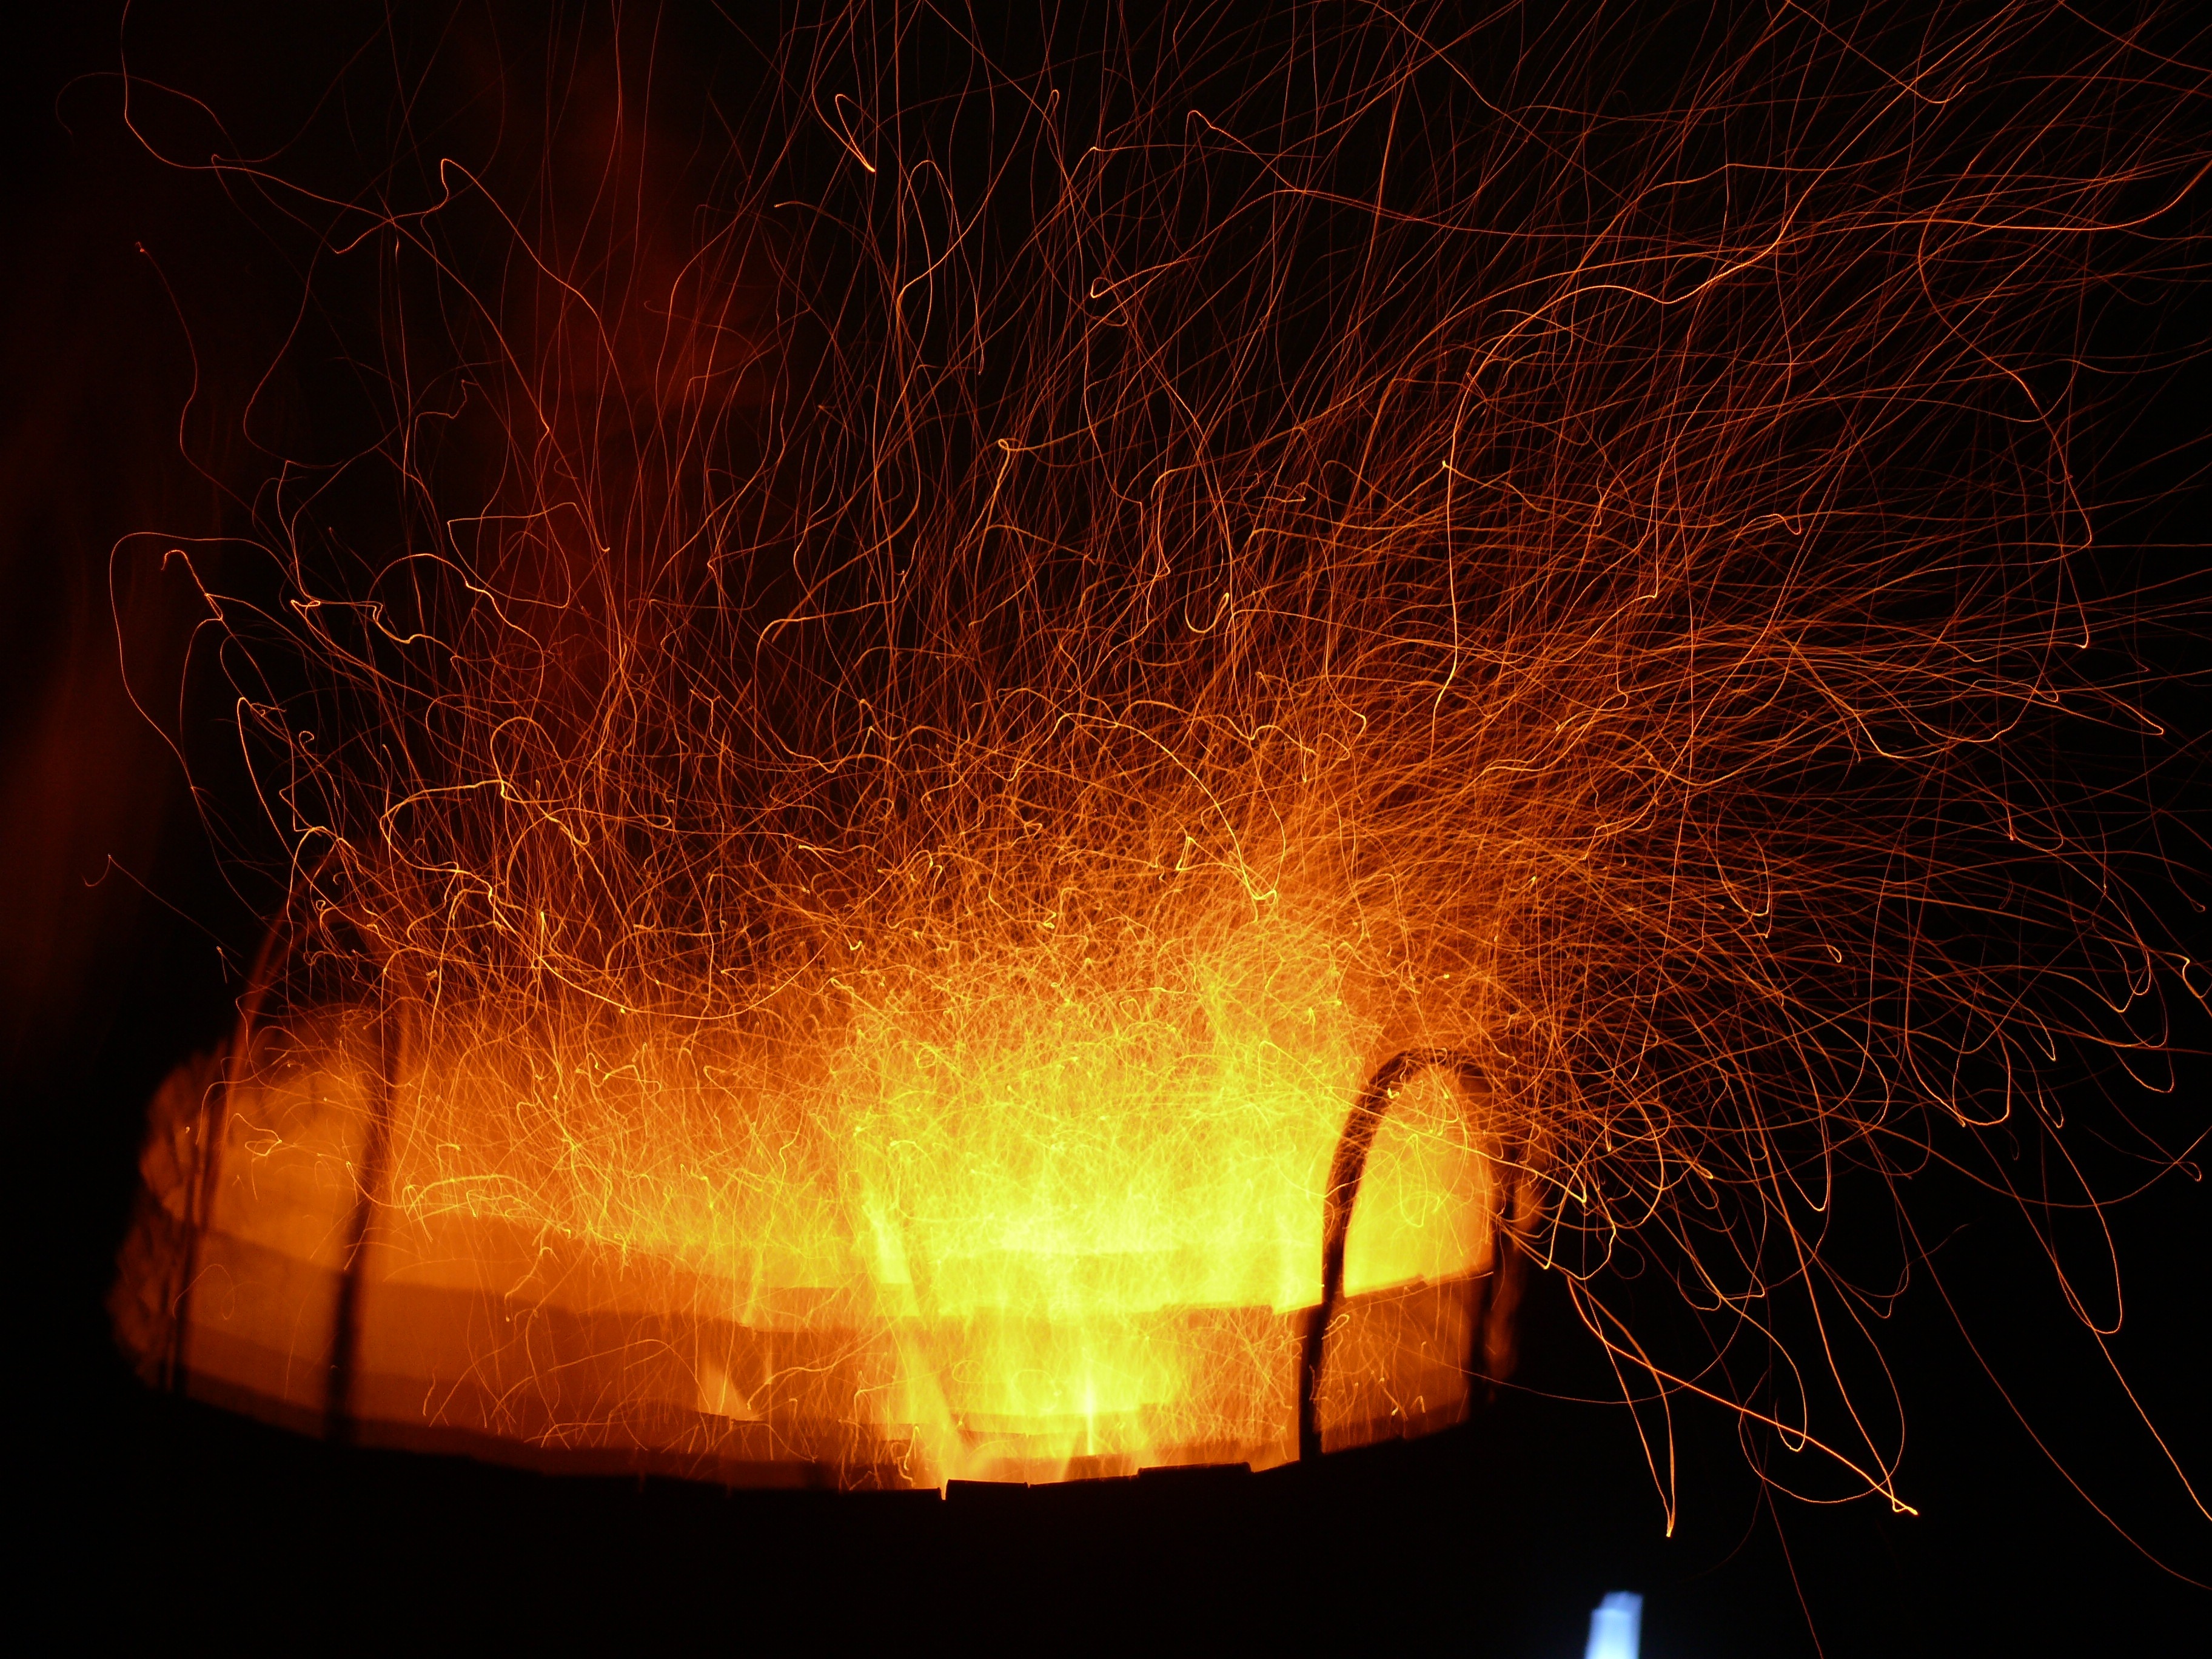
light, night, sparkler, flame, fire, darkness, heat, camp fire, sparks, flames, geological phenomenon